Hispano-Arabic homoerotic poetry

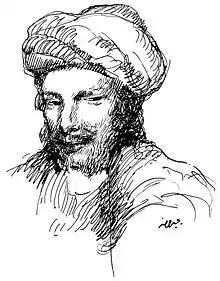
Abu Nuwas (747-815) wrote homoerotic poetry.

Another poet who sang of the illicit pleasures of wine and ephebes was Abū Nuwās al-Hasan Ibn Hāni' al-Hakamī, better known simply as Abu Nuwas (Ahvaz, Iran, 747 - Baghdad, 815). The homoerotic love he celebrated is similar to that described in ancient Greece: the adult poet assumes an active role opposite a young adolescent who submits. Interest in ephebes was fully compatible with interest in women; both shared a socially subordinate role, a fact that was emphasized in poetry by showing them as members of an inferior class, or slaves or captive Christians.